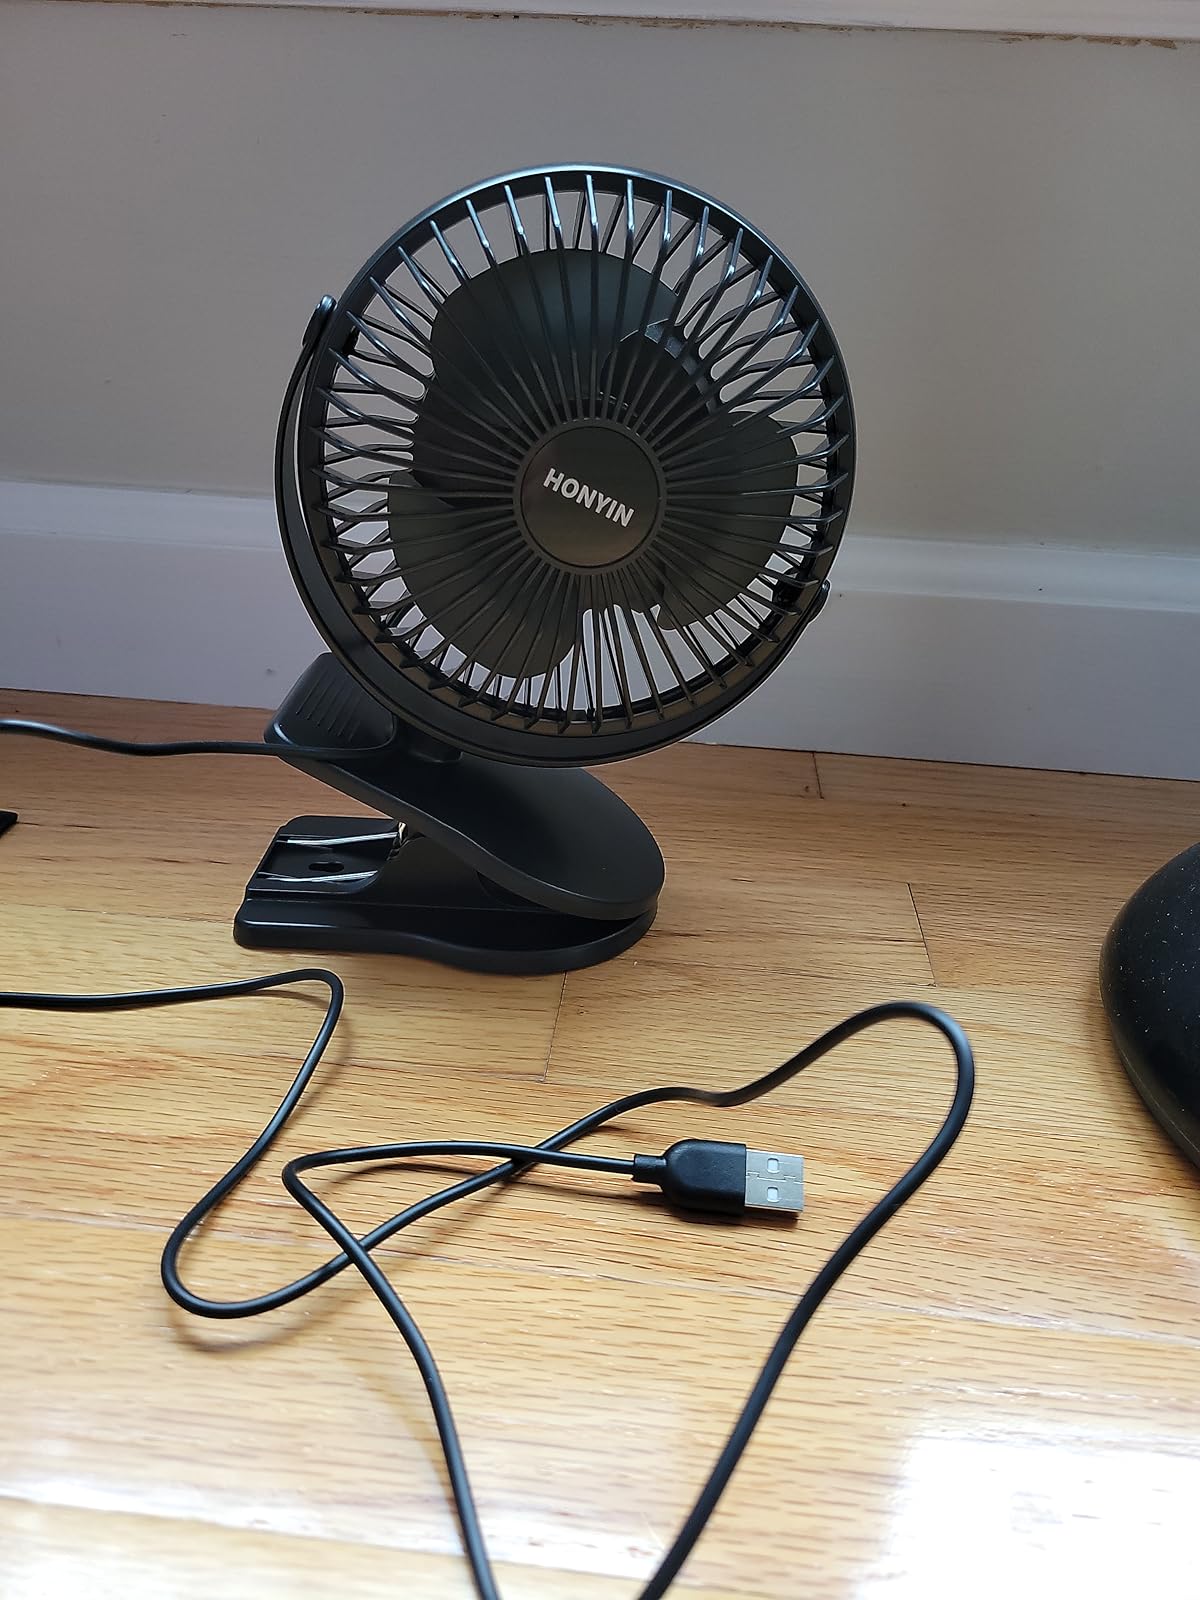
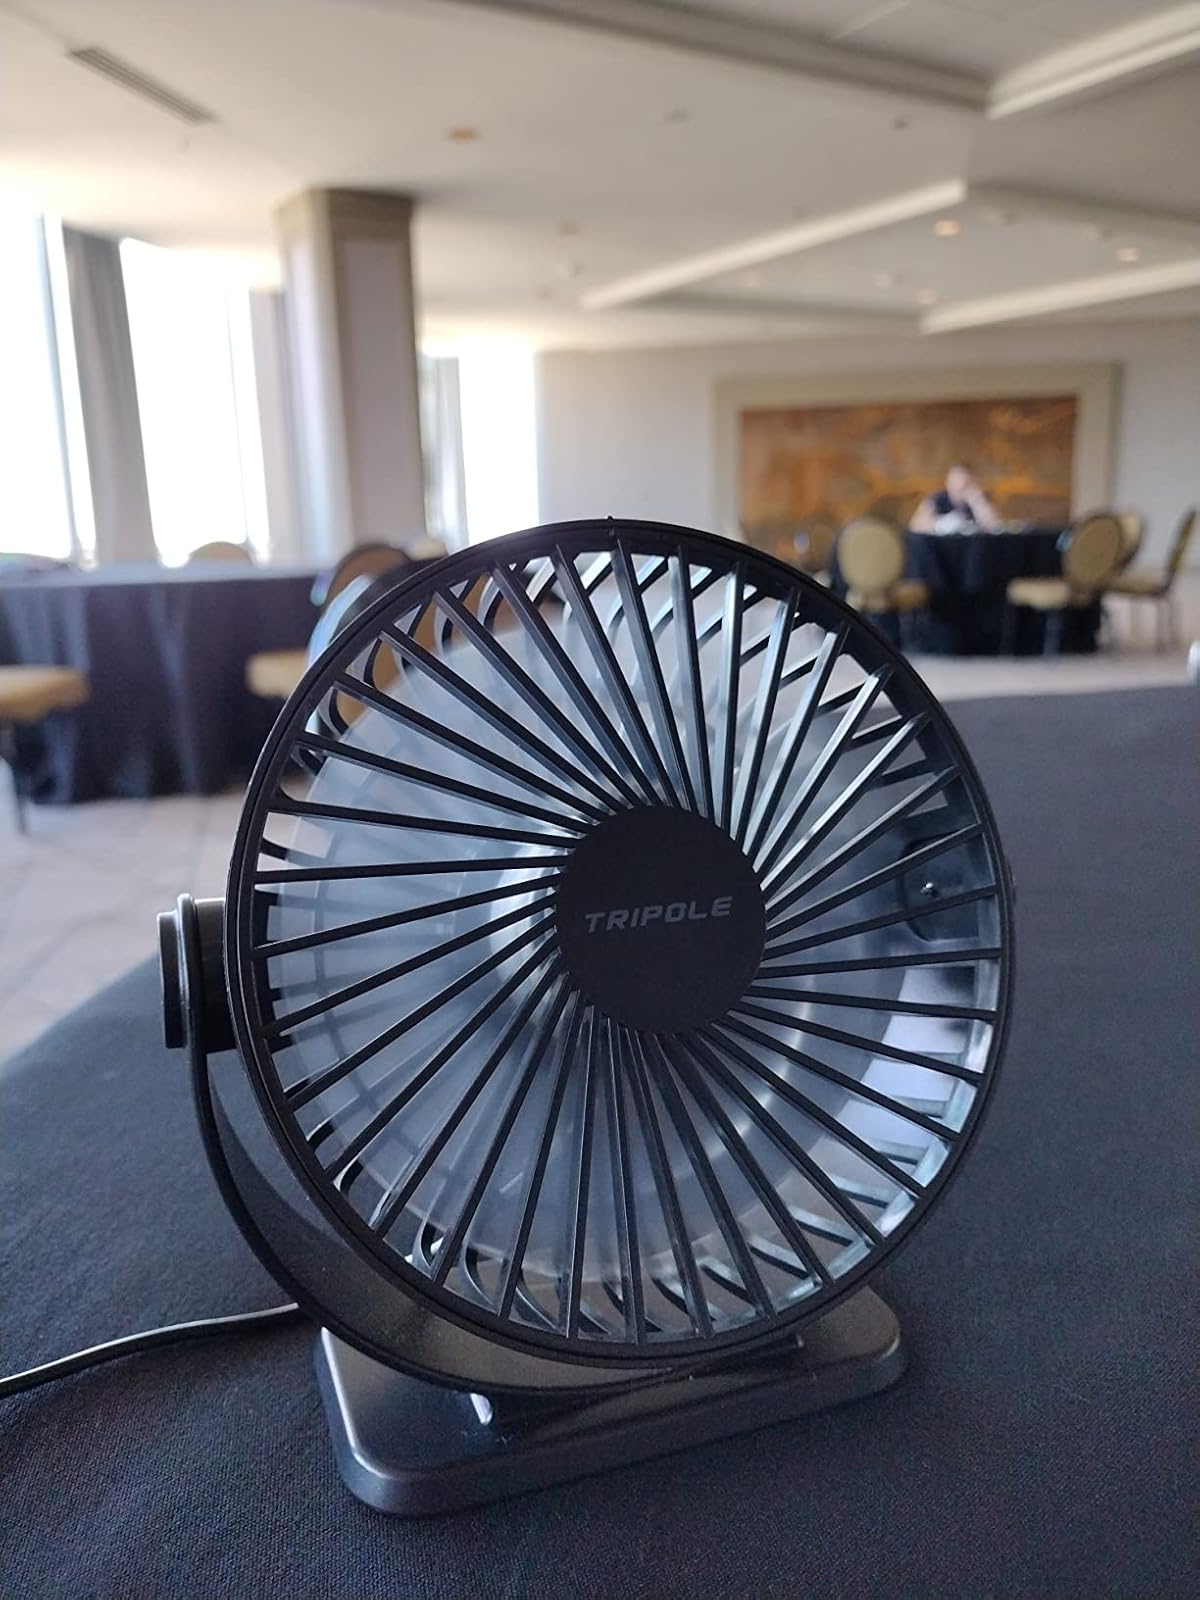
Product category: fan
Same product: no